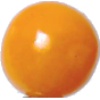
Label: physalis